Glasspar

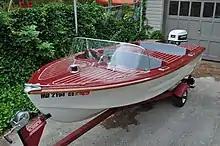
1956 Glasspar Club Lido

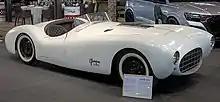
Glasspar G2 (1953)

Glasspar was also one of the first companies to build fiberglass-bodied cars, most notably the G2 (Glasspar), but including the Woodill Wildfire, the Studebaker-based Ascot and the Volvo Sport. The G2 was a prime influence on the decision for Chevrolet to develop the Corvette.